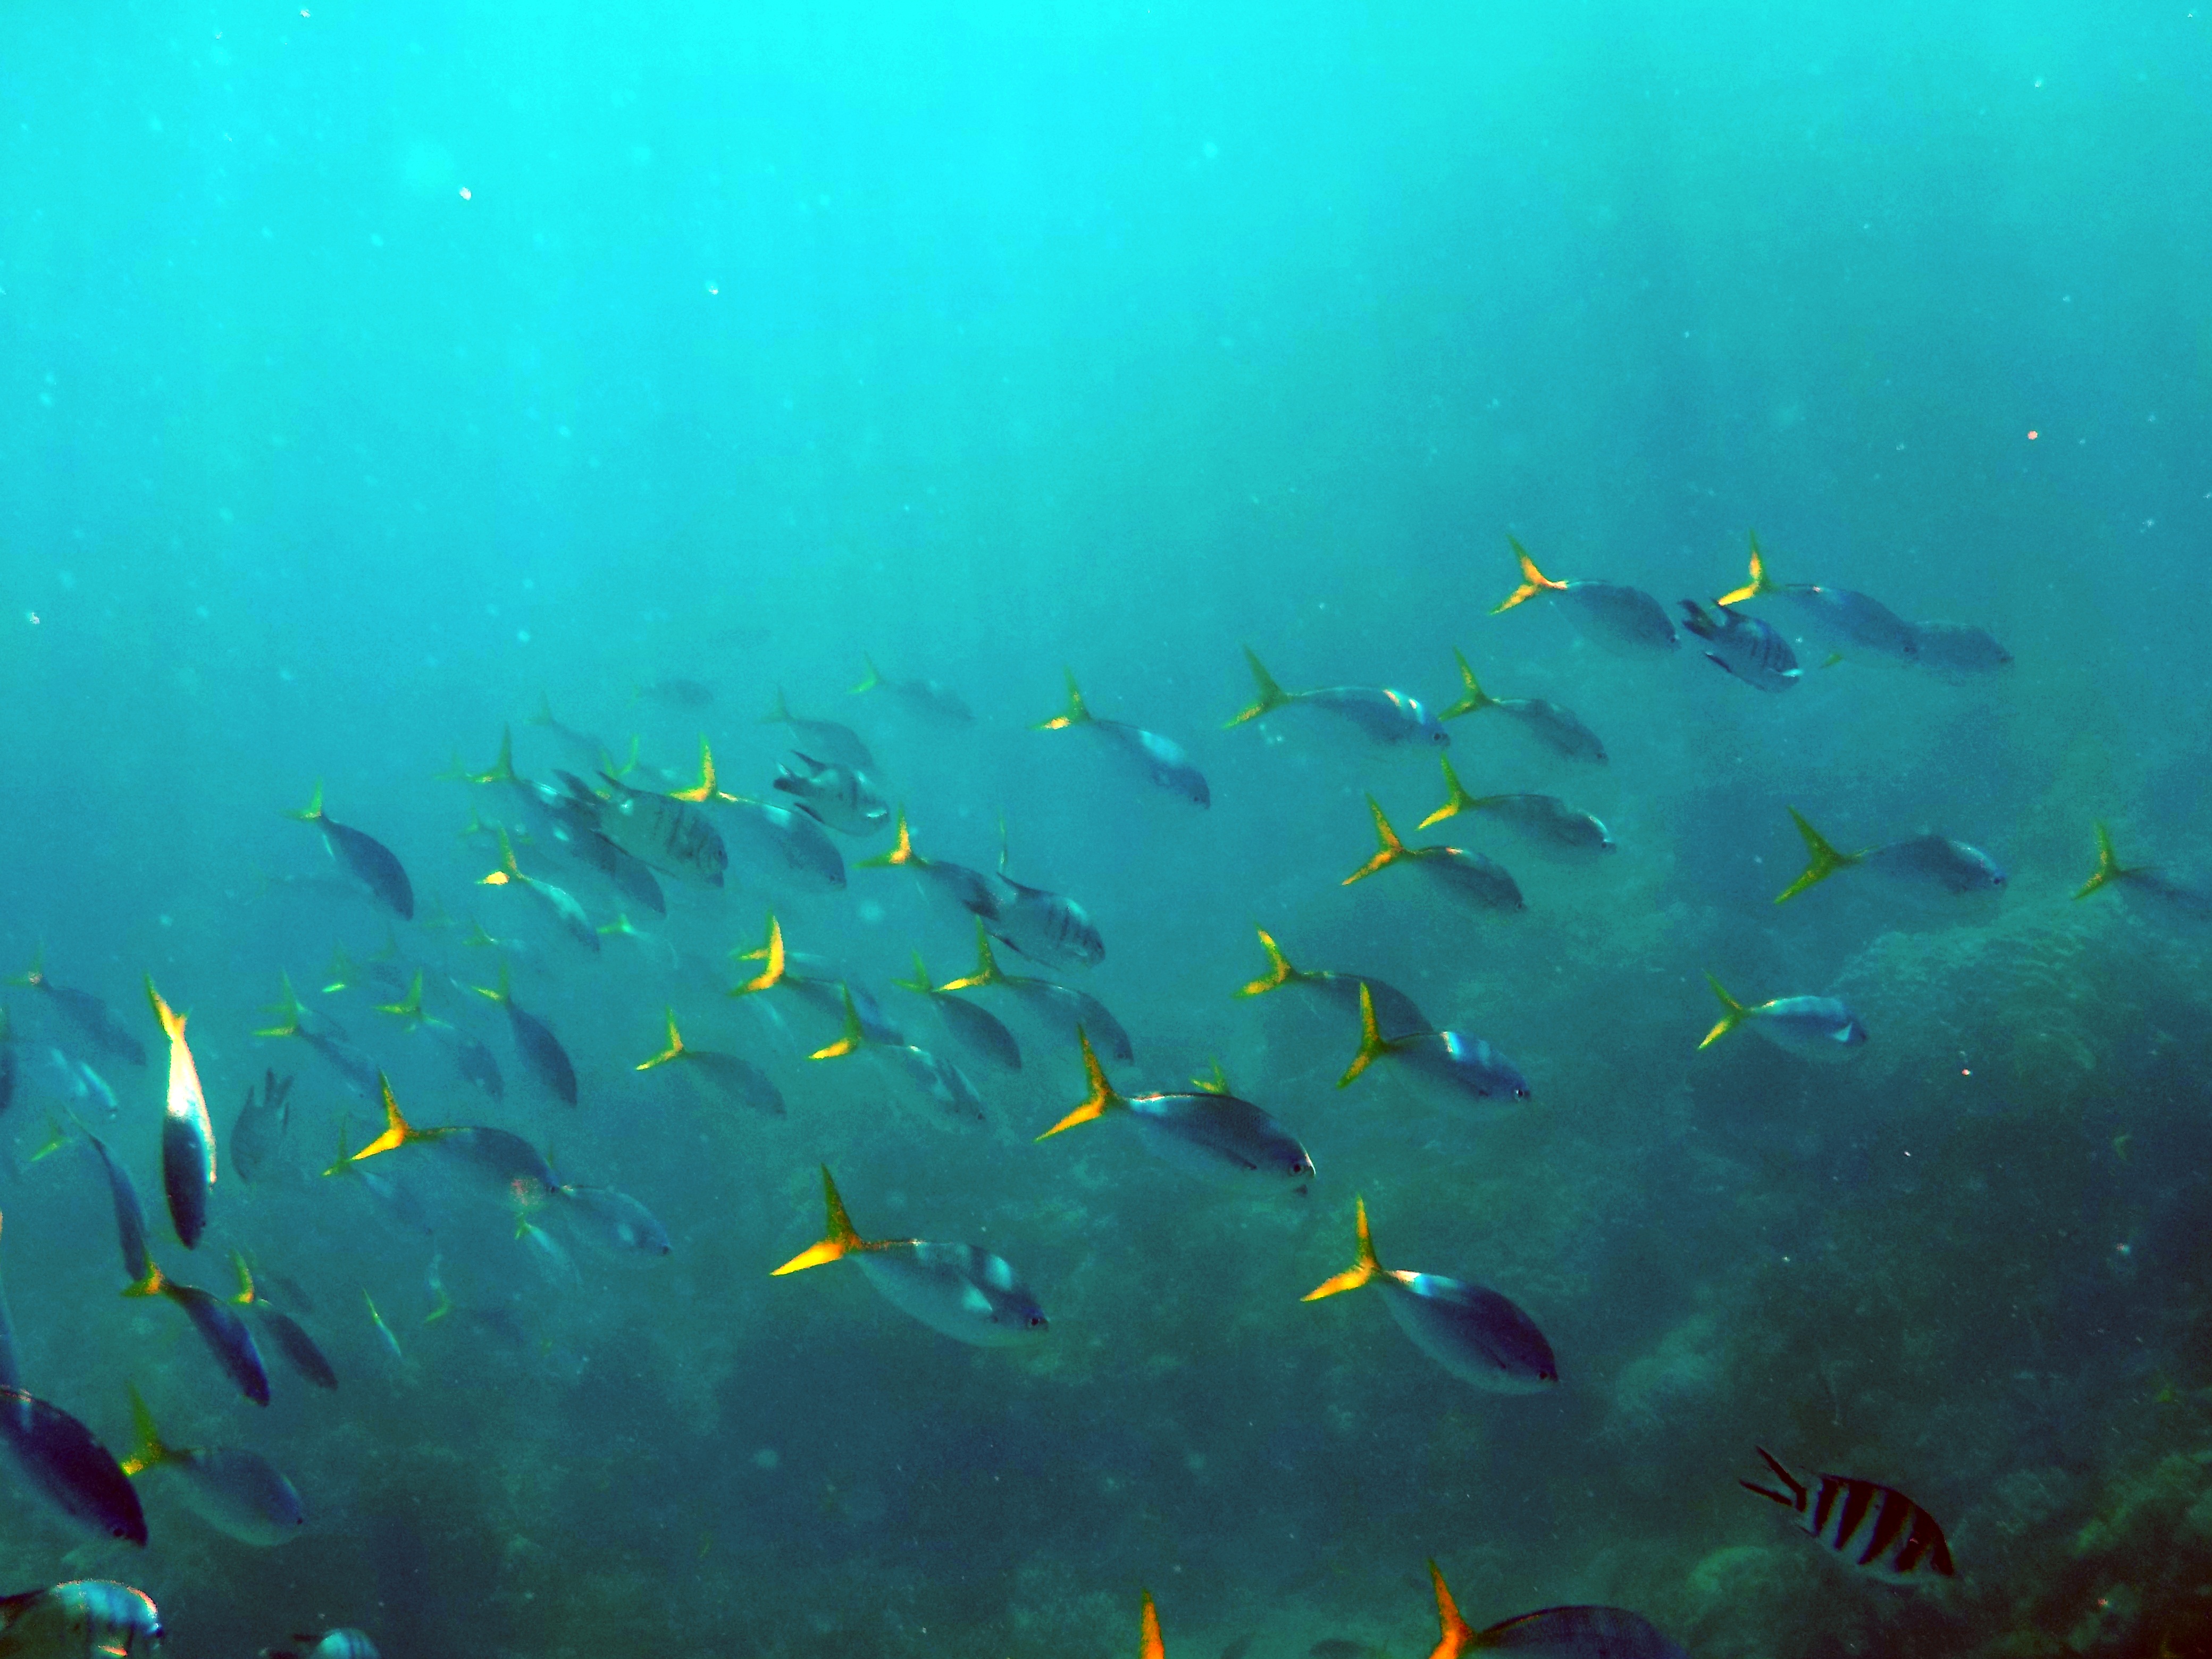
sea, nature, ocean, animal, underwater, swim, biology, natural, seaweed, blue, aquatic, fish, coral reef, reef, colour, aqua, sports, deep, deep sea, reefs, water sport, under the sea, shoal, underworld, marine biology, coral reef fish